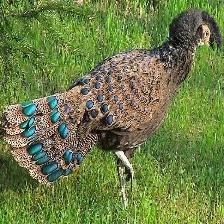
Species: BORNEAN PHEASANT
Scientific name: POLYPLECTRON SCHLEIERMACHERI